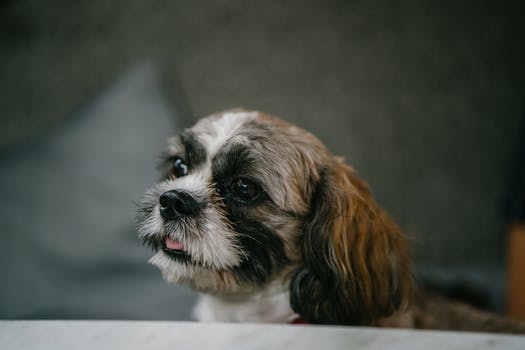
Label: No Watermark